Ride 5

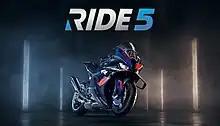

Ride 5 is a 2023 motorcycle racing video game developed and published by Milestone s.r.l. It is available for Windows, PlayStation 5, and Xbox Series X/S.